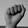
ASL letter: A